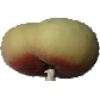
Label: Peach Flat 1